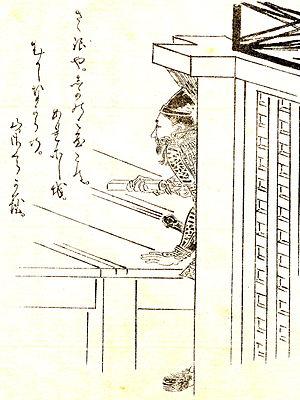
Taira no Tadanori était un samouraï de la fin de l'ère Heian, frère du chef de clan Taira no Kiyomori et l'un des généraux Taira durant la guerre de Genpei contre le clan Minamoto. Il était également le père de Taira no Tadayuki.